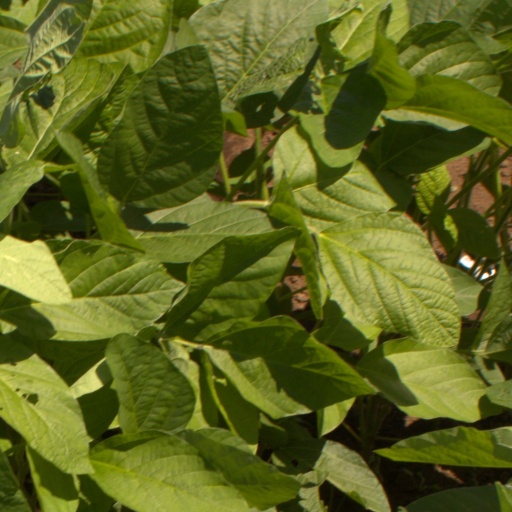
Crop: soybean